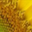
Label: sunflower